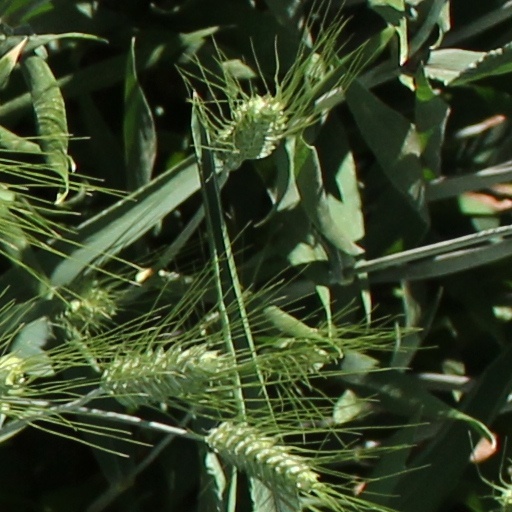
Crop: wheat